History of Afragola

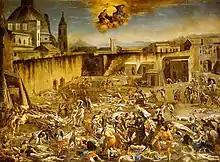
Micco Spadaro, "Piazza Mercatello during the Plague of 1656", 1656, Naples, National Museum of San Martino.

During the seventeenth century, Afragola excelled in hat-making, textiles, hemp farming and agriculture.